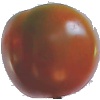
Label: Tomato Maroon 1